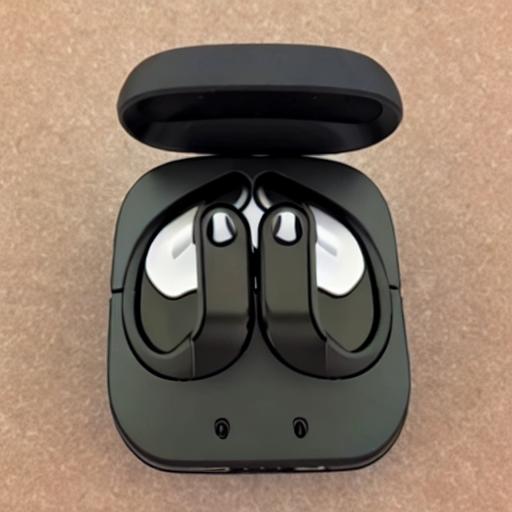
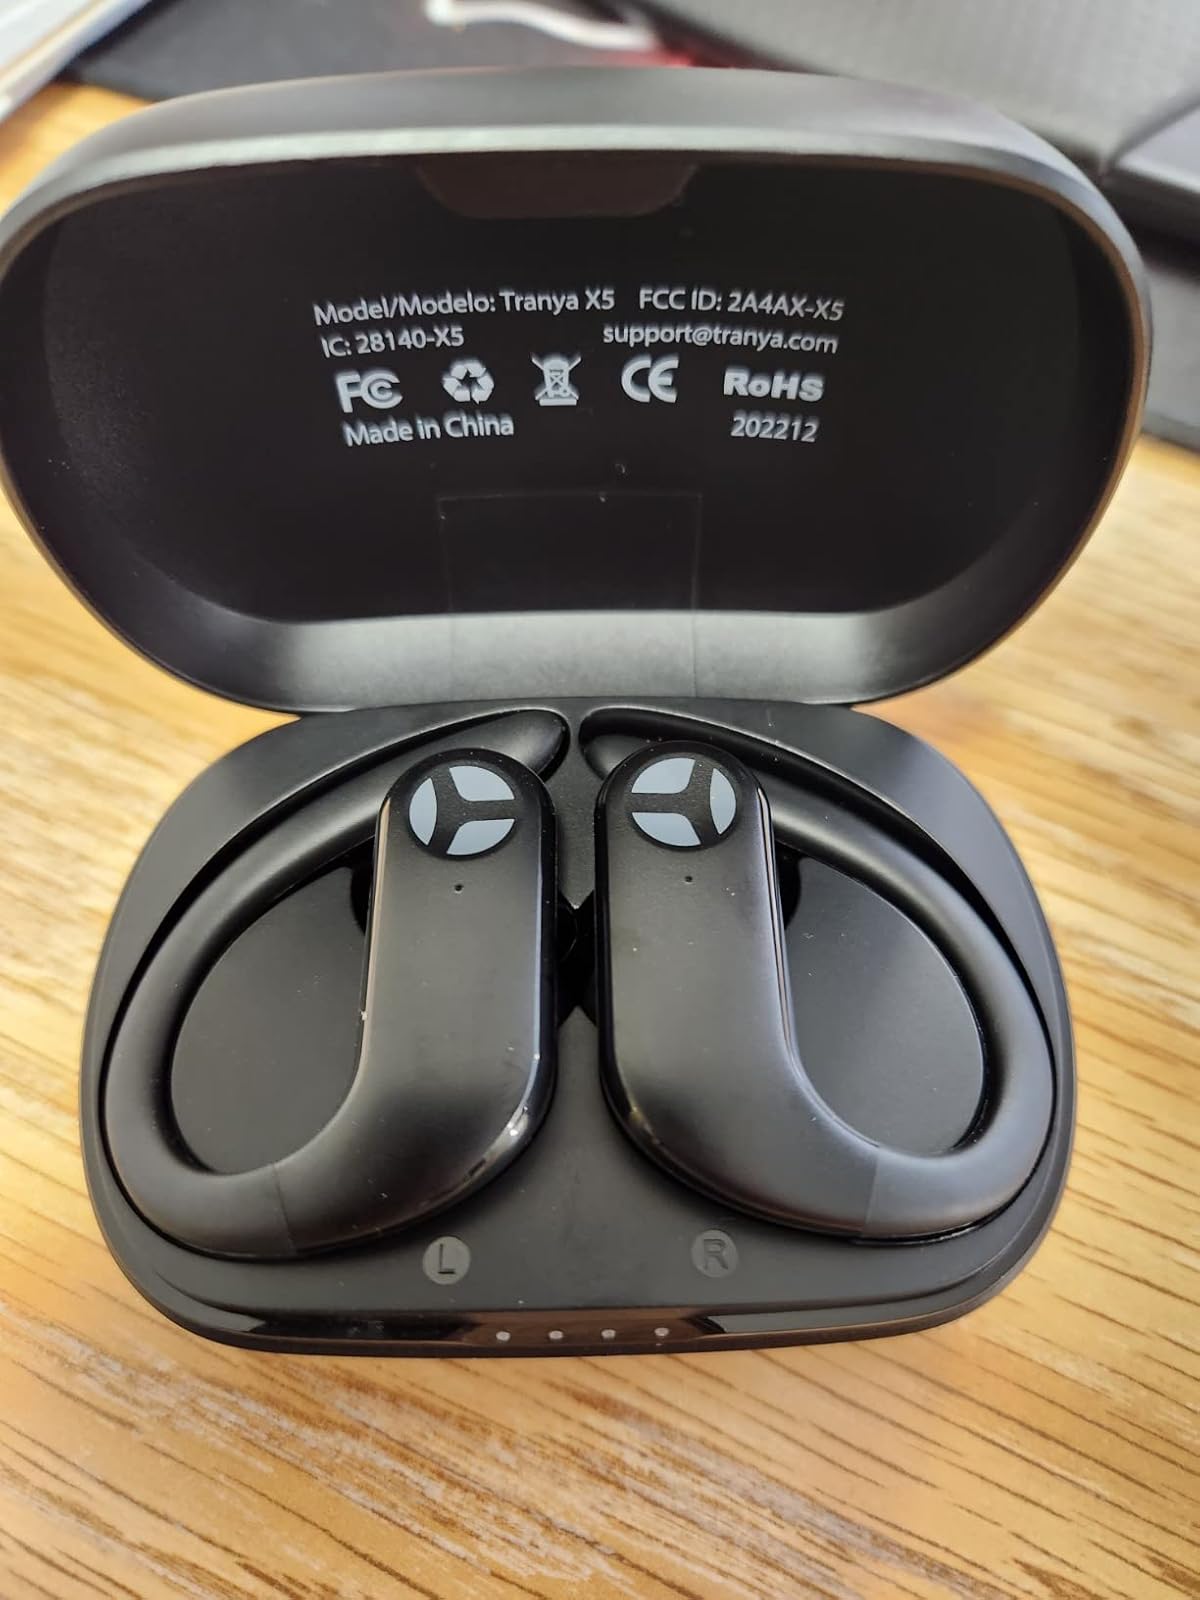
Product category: earbuds
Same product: no